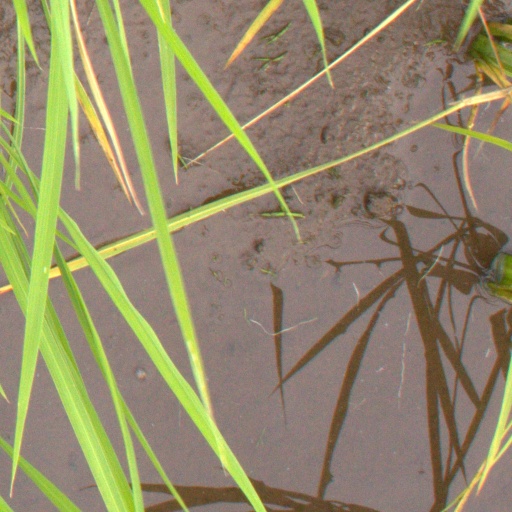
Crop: rice